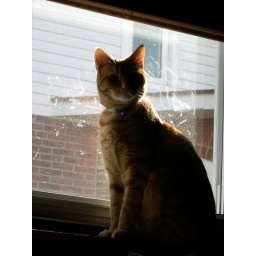
Otis, sitting on the bedroom radiator, is outlined by all the kitty snark he has left on the window.